Camp Shanks

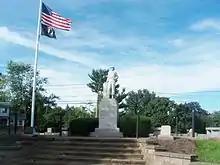
Camp Shanks Memorial in Orangeburg, NY

Camp Shanks was a United States Army installation in the Orangeburg, New York area. Named after Major General David C. Shanks, it was situated near the juncture of the Erie Railroad and the Hudson River. The camp was the largest U.S. Army embarkation camp used during World War II.